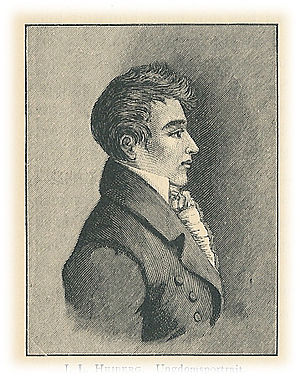
Johan Ludvig Heiberg / Opvækst efter faderens landflygtighed i Paris 1799
Ungdomsportræt af Johan Ludvig Heiberg.
Johan Ludvig Heiberg var en dansk dramatiker, indflydelsesrig kritiker og chef for Det kongelige Teater 1849–1856. Heiberg skrev i 1828 Elverhøi. 1831 indgik Heiberg ægteskab med kongelig skuespillerinde Johanne Luise Pätges, herefter Fru Johanne Luise Heiberg.